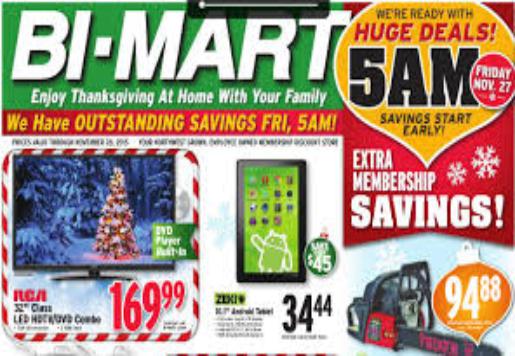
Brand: Bi-Mart
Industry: Transportation